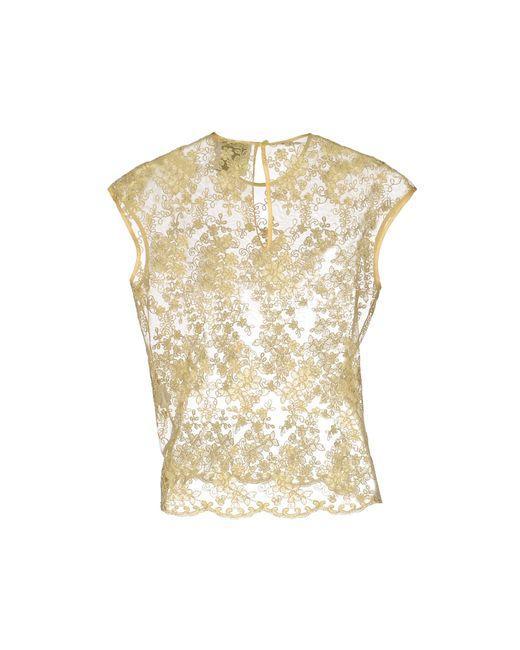
damen transparentes, gelbgoldenes, florales Muster, ärmellos, transparente Spitze, Strandoberteil mit bewölktem Boden